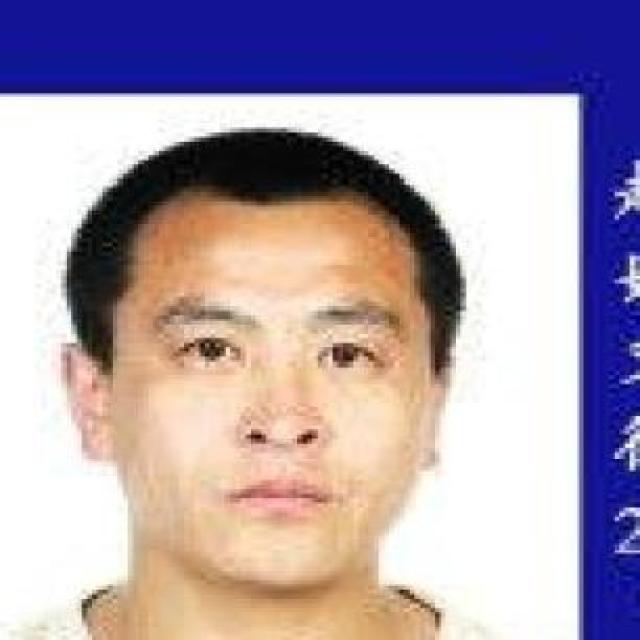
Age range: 21-44